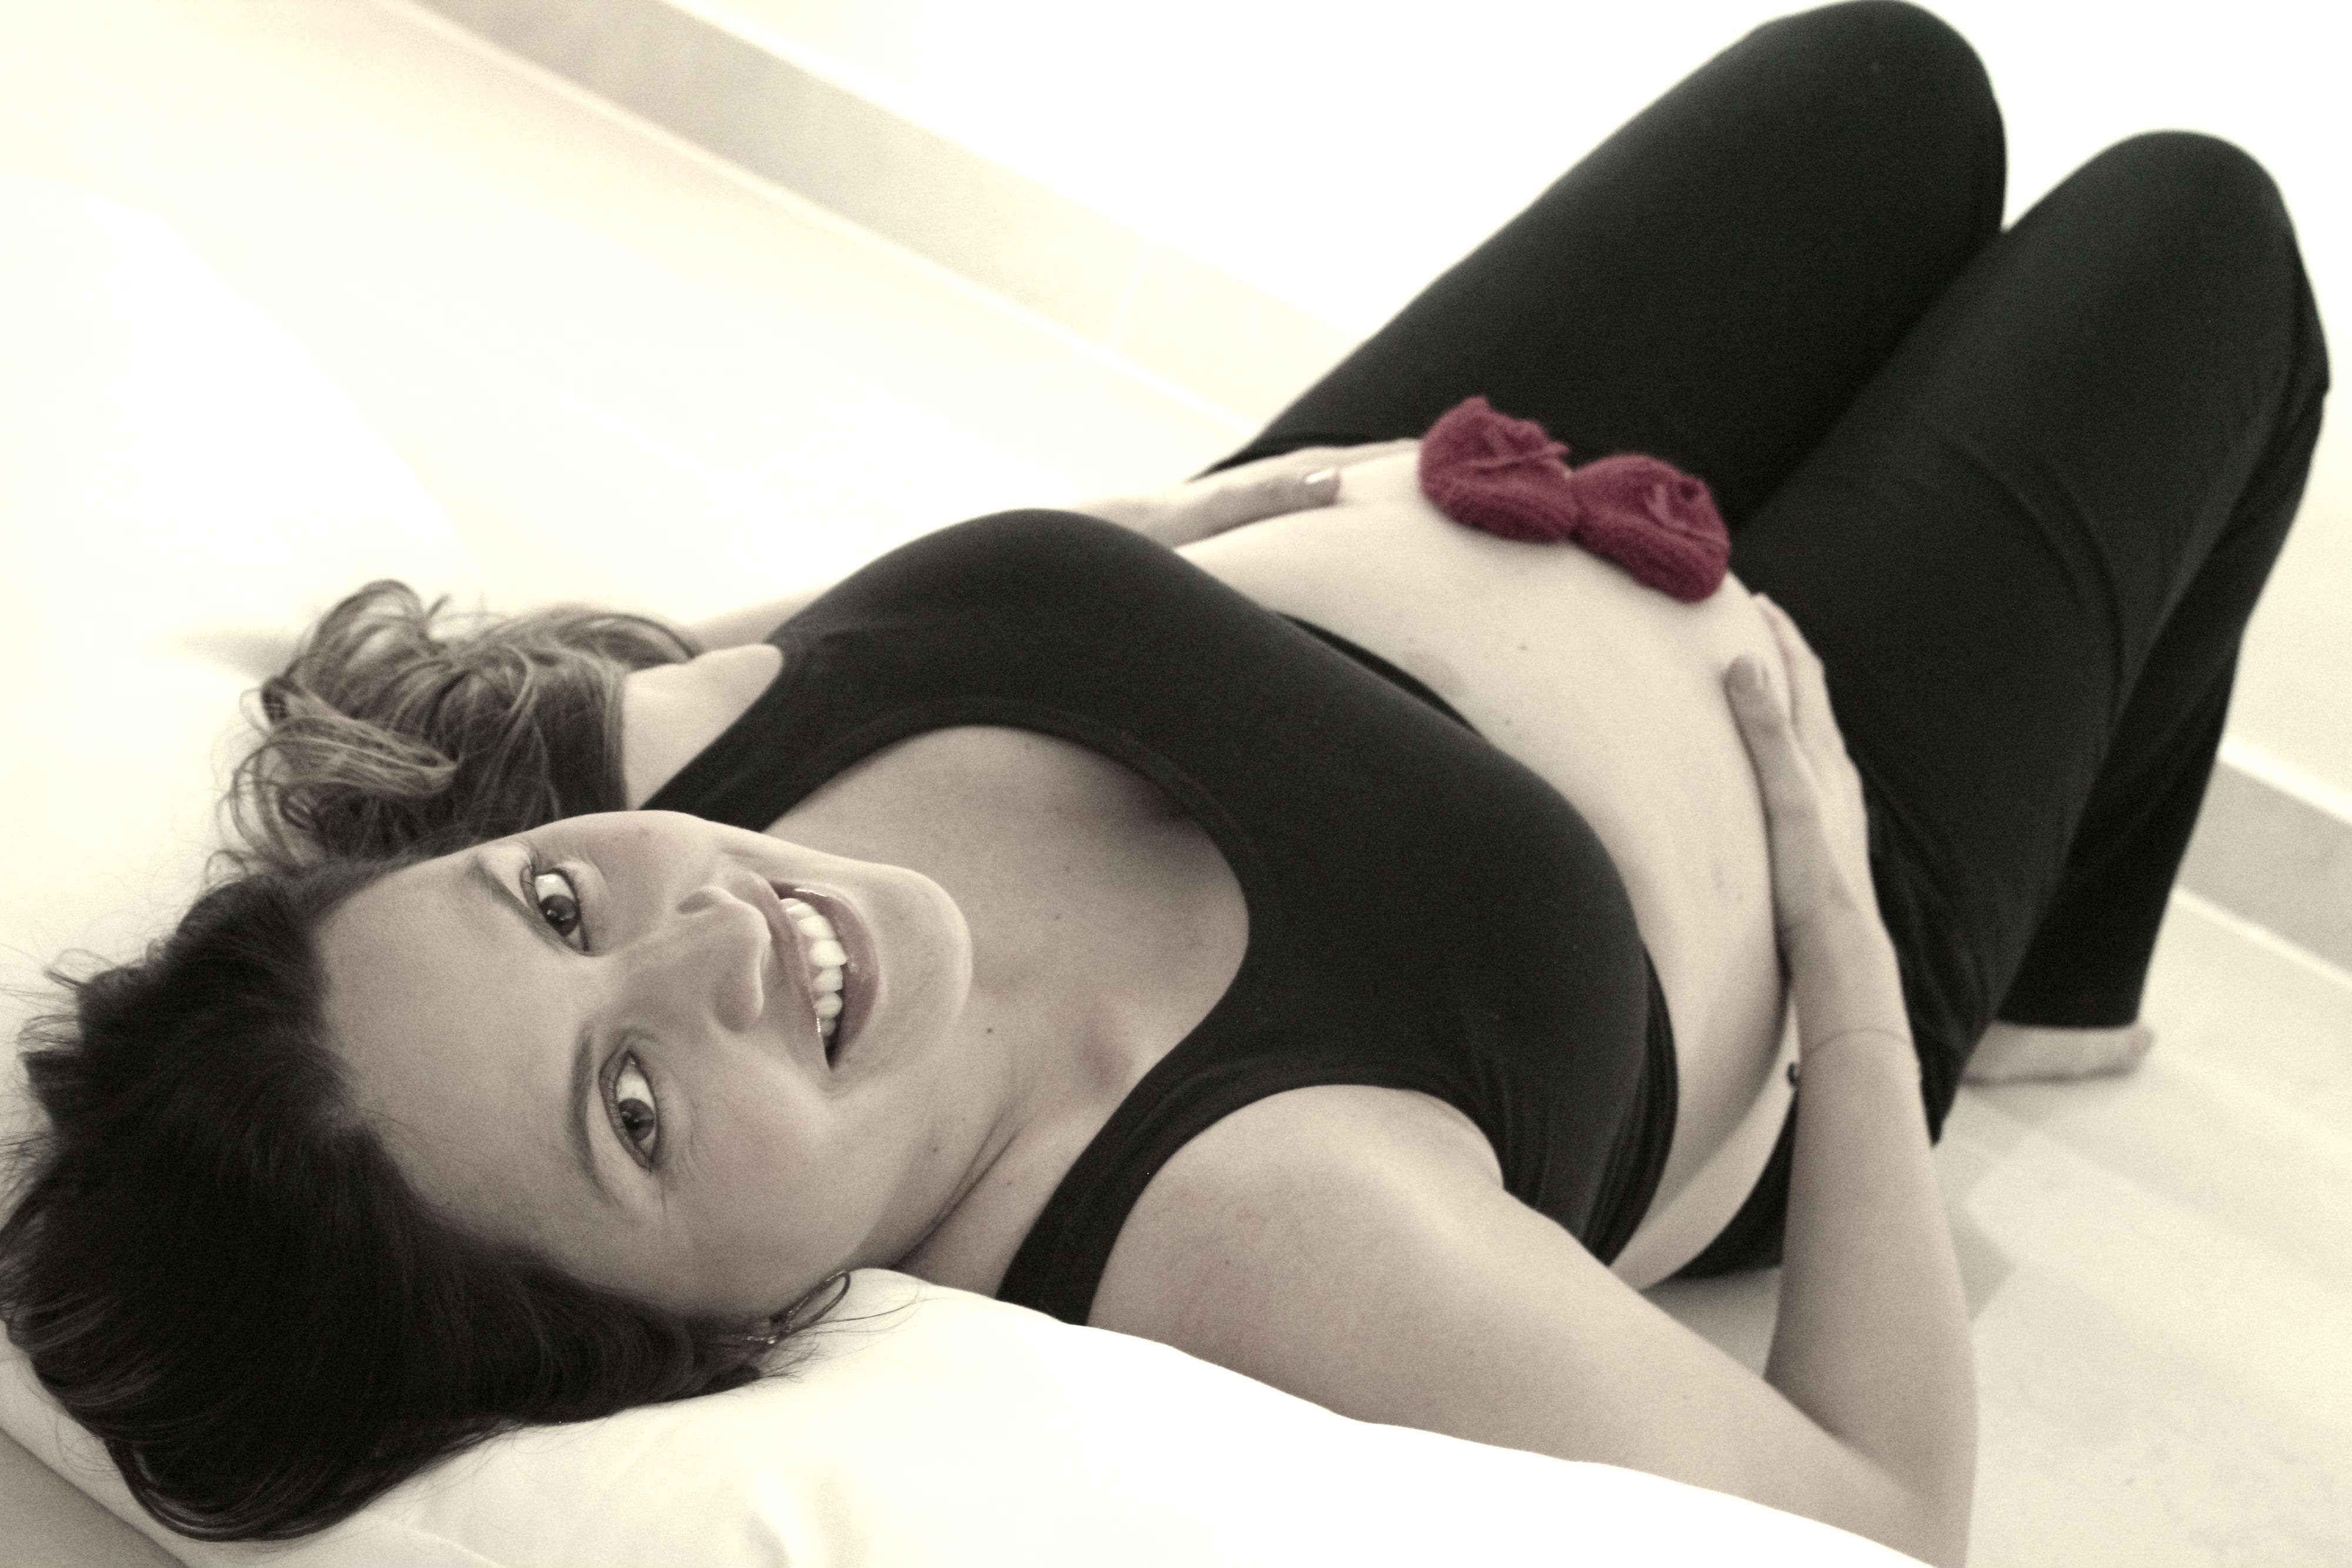
hand, hair, leg, model, clothing, hairstyle, pregnancy, human body, black hair, family, thigh, pregnant, beauty, organ, photo shoot, sense